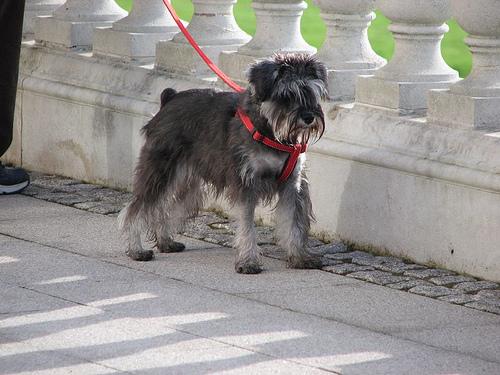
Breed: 2342-n000102-miniature_schnauzer